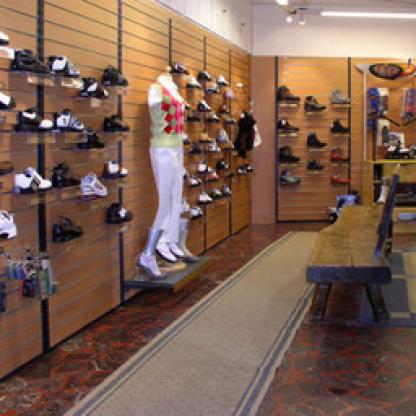
Scene: Indoor